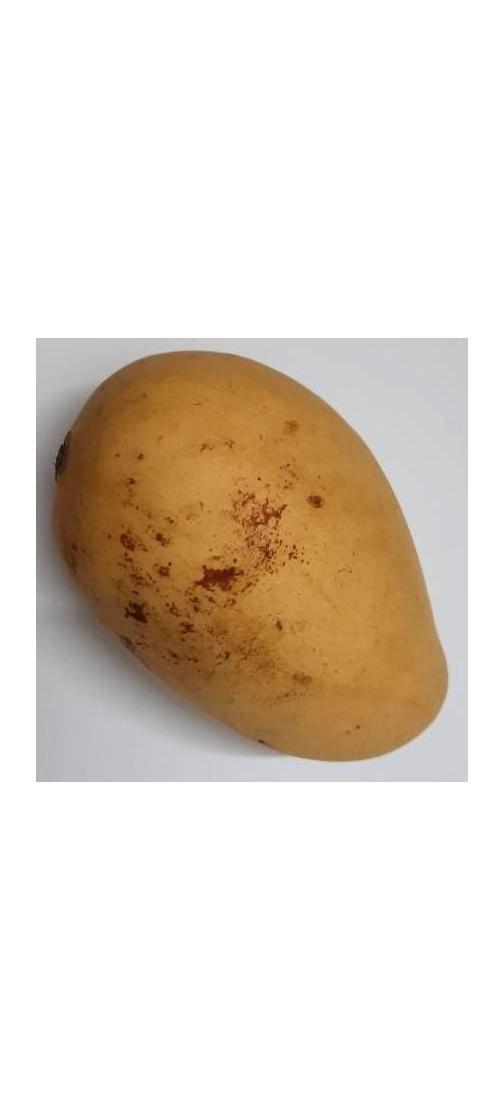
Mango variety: Katimon